Juhu Aerodrome

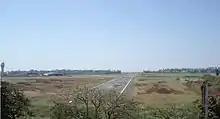

Waterlogging during the monsoon and the absence of proper runways for monsoon take-offs were serious drawbacks for Juhu aerodrome. The former problem was addressed by replacement of the bitumen runways with concrete runways in 1937, while proper runways, night flying facilities, hangars, etc. were provided in the following year. At least two airlines were based out of Juhu during this period; Air Services of India, Ltd. and Tata Sons, Ltd. The airport served as the city's sole airport till Santacruz Airport, now Chhatrapati Shivaji International Airport (CSIA), was built in 1948. Santacruz Airport is within a 2 km radius of Juhu Aerodrome and this proximity of the two airports often caused confusion among pilots, leading to a permanent notice to airmen being issued by the Airports Authority of India cautioning that Santacruz's runway 09/27 should not be confused with runway 08/26 at Juhu. Juhu Aerodrome continued to be used however, such as by then Prime Minister Jawaharlal Nehru in 1948 as well as by the ailing Vallabhbhai Patel (then Deputy Prime Minister) who landed at Juhu in December 1950 to avoid large crowds that had gathered at Santacruz Airport to greet him.